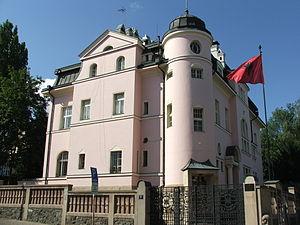
Ambassade d'Albanie a Prague, Tchéquie
Voici les représentations diplomatiques de l'Albanie à l'étranger :